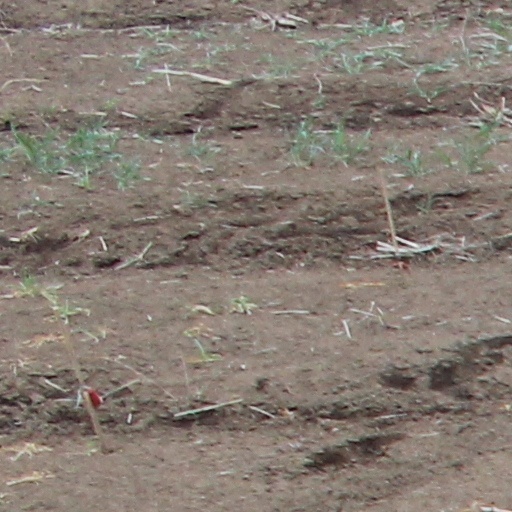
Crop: wheat